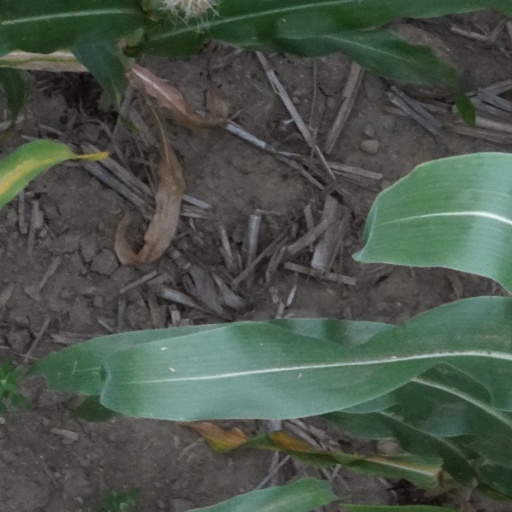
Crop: maize; corn